Climate of North Dakota

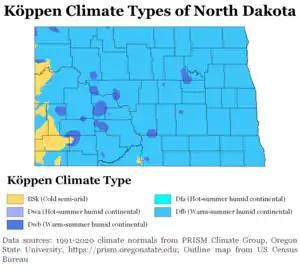
Köppen climate types of North Dakota, using 1991–2020 climate normals.

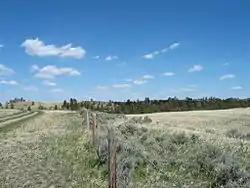
Western North Dakota lands along Interstate 94 in North Dakota. With an average 17 inches of precipitation a year, North Dakota is one of the driest states in the United States.

North Dakota's climate is typical of a continental climate with cold winters and warm-hot summers. The state's location in the Upper Midwest allows it to experience some of the widest variety of weather in the United States, and each of the four seasons has its own distinct characteristics. The eastern half of the state has a humid continental climate (Köppen climate classification "Dfb and Dwb)" with warm to hot, somewhat humid summers and cold, windy winters, while the western half has a semi-arid climate (Köppen climate classification ""BSk"") with less precipitation and less humidity but similar temperature profiles. The areas east of the Missouri River get slightly colder winters, while those west of the stream get higher summer daytime temperatures. In general, the diurnal temperature difference is prone to be more significant in the west due to higher elevation and less humidity.